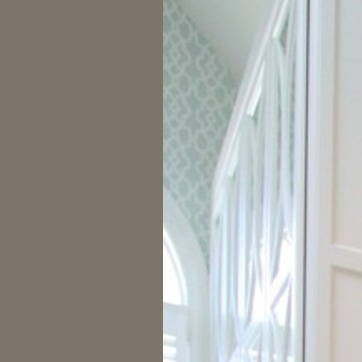
Material: wallpaper